Oliver Wendell Holmes Jr.

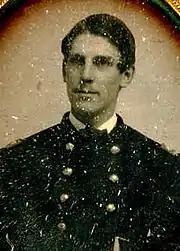
Holmes in his uniform, 1861

During his senior year of college, at the outset of the American Civil War, Holmes enlisted in the Fourth Battalion of Infantry in the Massachusetts militia. Then, in July 1861, with his father's help, he received a commission as second lieutenant in the Twentieth Regiment of Massachusetts Volunteer Infantry. He saw considerable combat, taking part in the Peninsula Campaign and the Battle of the Wilderness, being wounded at the Battle of Ball's Bluff, Antietam, and Chancellorsville, and suffering from a near-fatal case of dysentery. He particularly admired and was close to Henry Livermore Abbott, a fellow officer in the 20th Massachusetts. Holmes rose to the rank of lieutenant colonel, but eschewed command of his regiment upon his promotion. Abbott took command of the regiment in his place and was later killed.